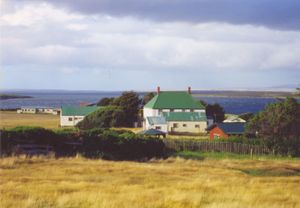
Falklandsøerne / Historie og status
East Falkland
Falklandsøerne er en øgruppe i den sydlige del af Atlanterhavet. Øgruppen består af to hovedøer, East Falkland og West Falkland samt en række mindre øer.